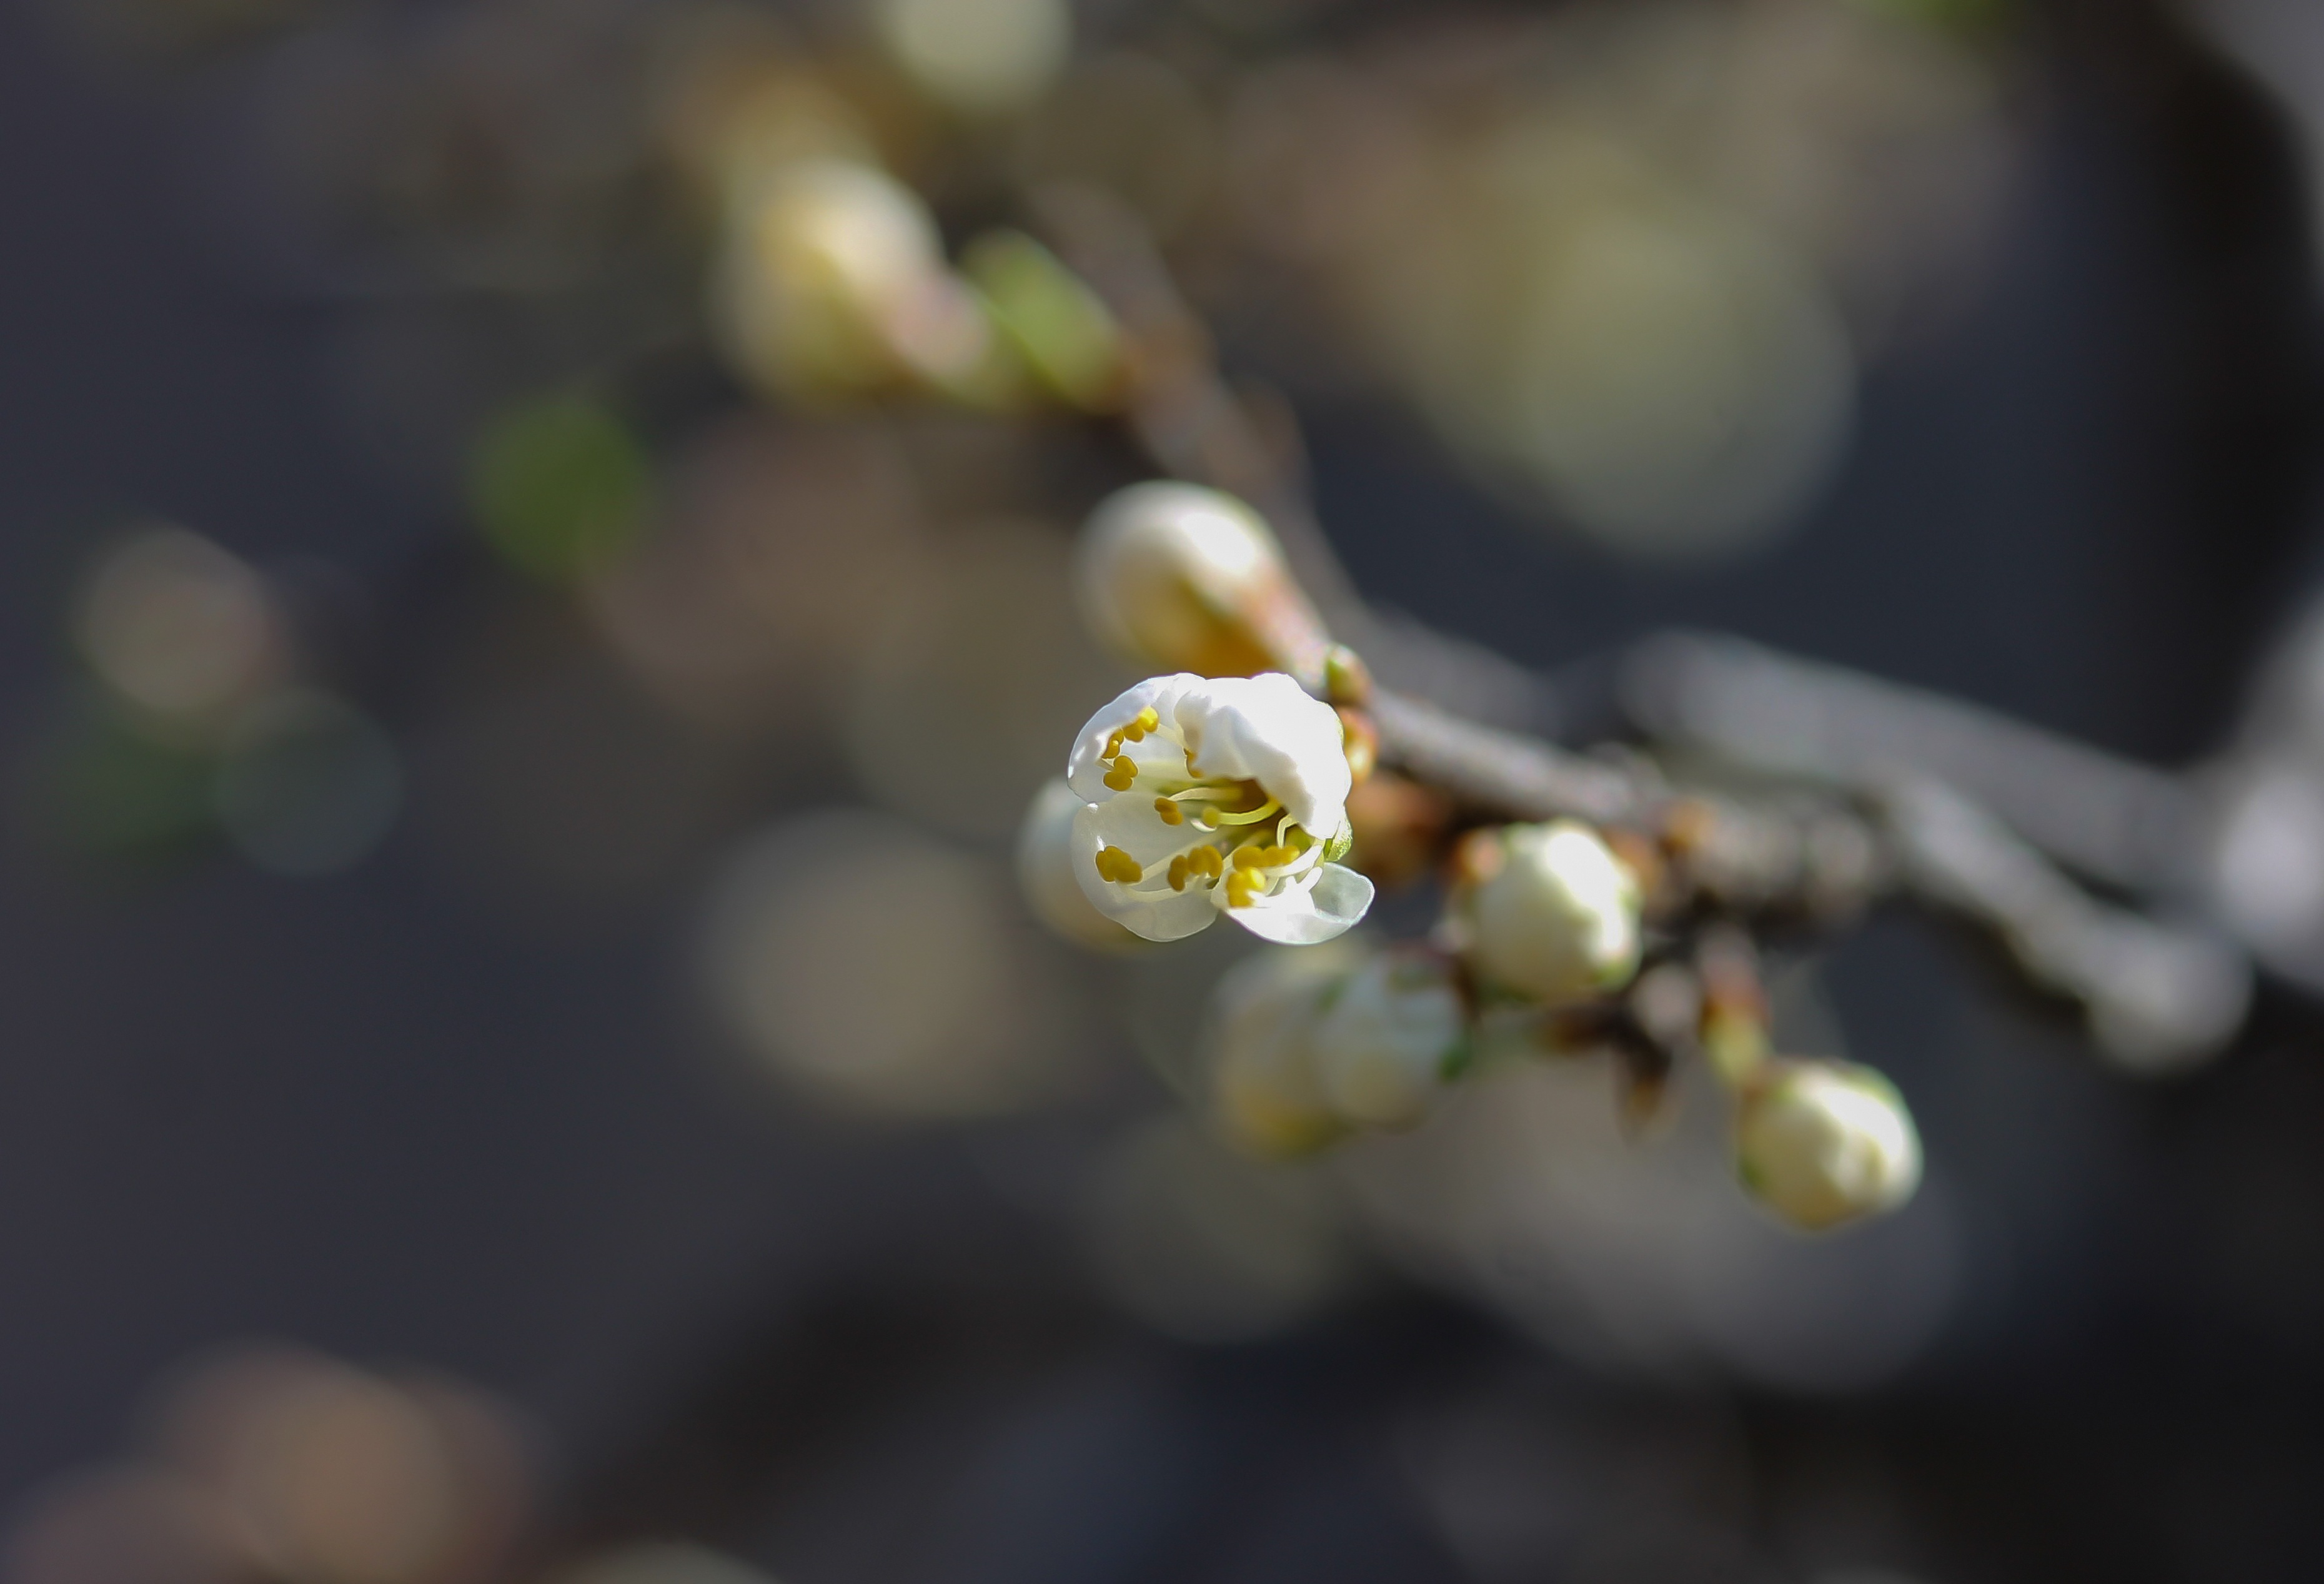
nature, branch, blossom, plant, sunshine, photography, sunlight, leaf, flower, petal, spring, green, produce, yellow, flora, white flower, close up, jewellery, spring flower, macro photography, orchids that produce pollinia, sloe, flowering blackthorn